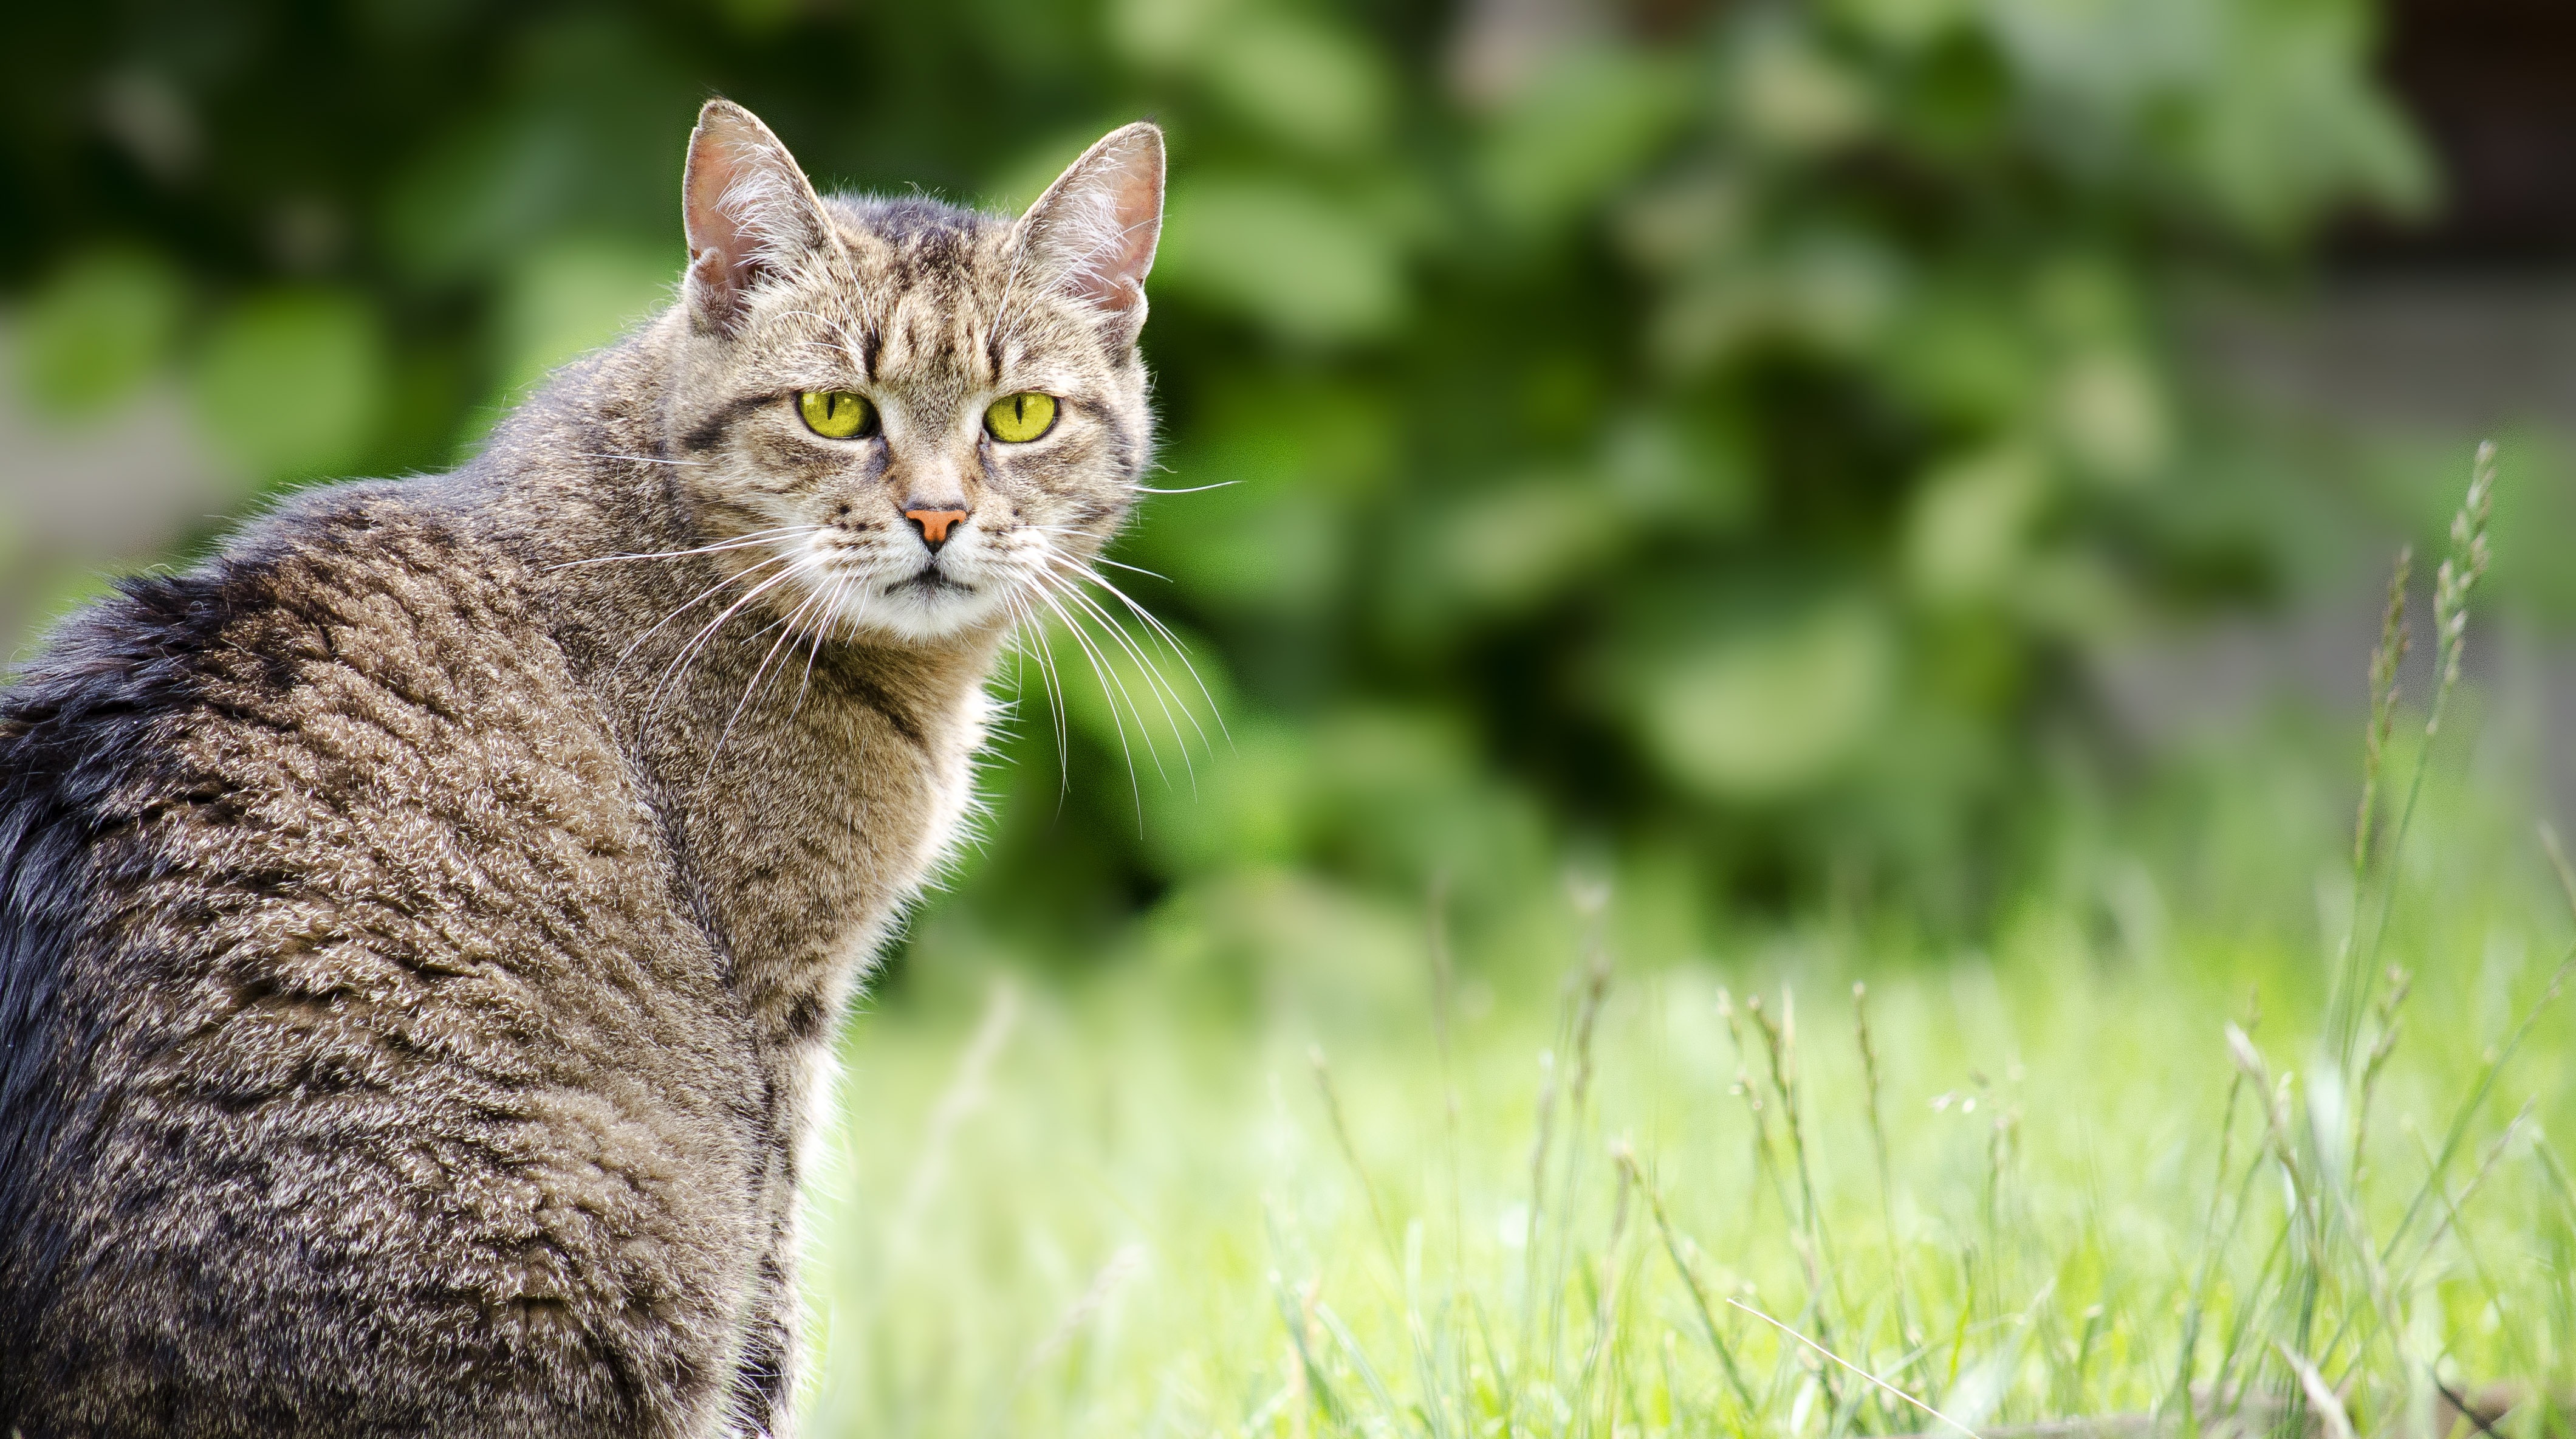
grass, wildlife, pet, cat, mammal, fauna, whiskers, animals, vertebrate, felines, domestic cat, wild cat, small to medium sized cats, cat like mammal